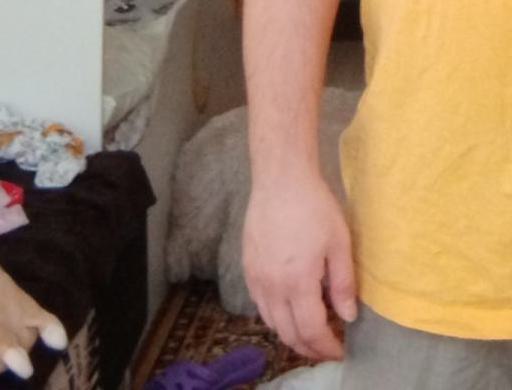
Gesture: no_gesture